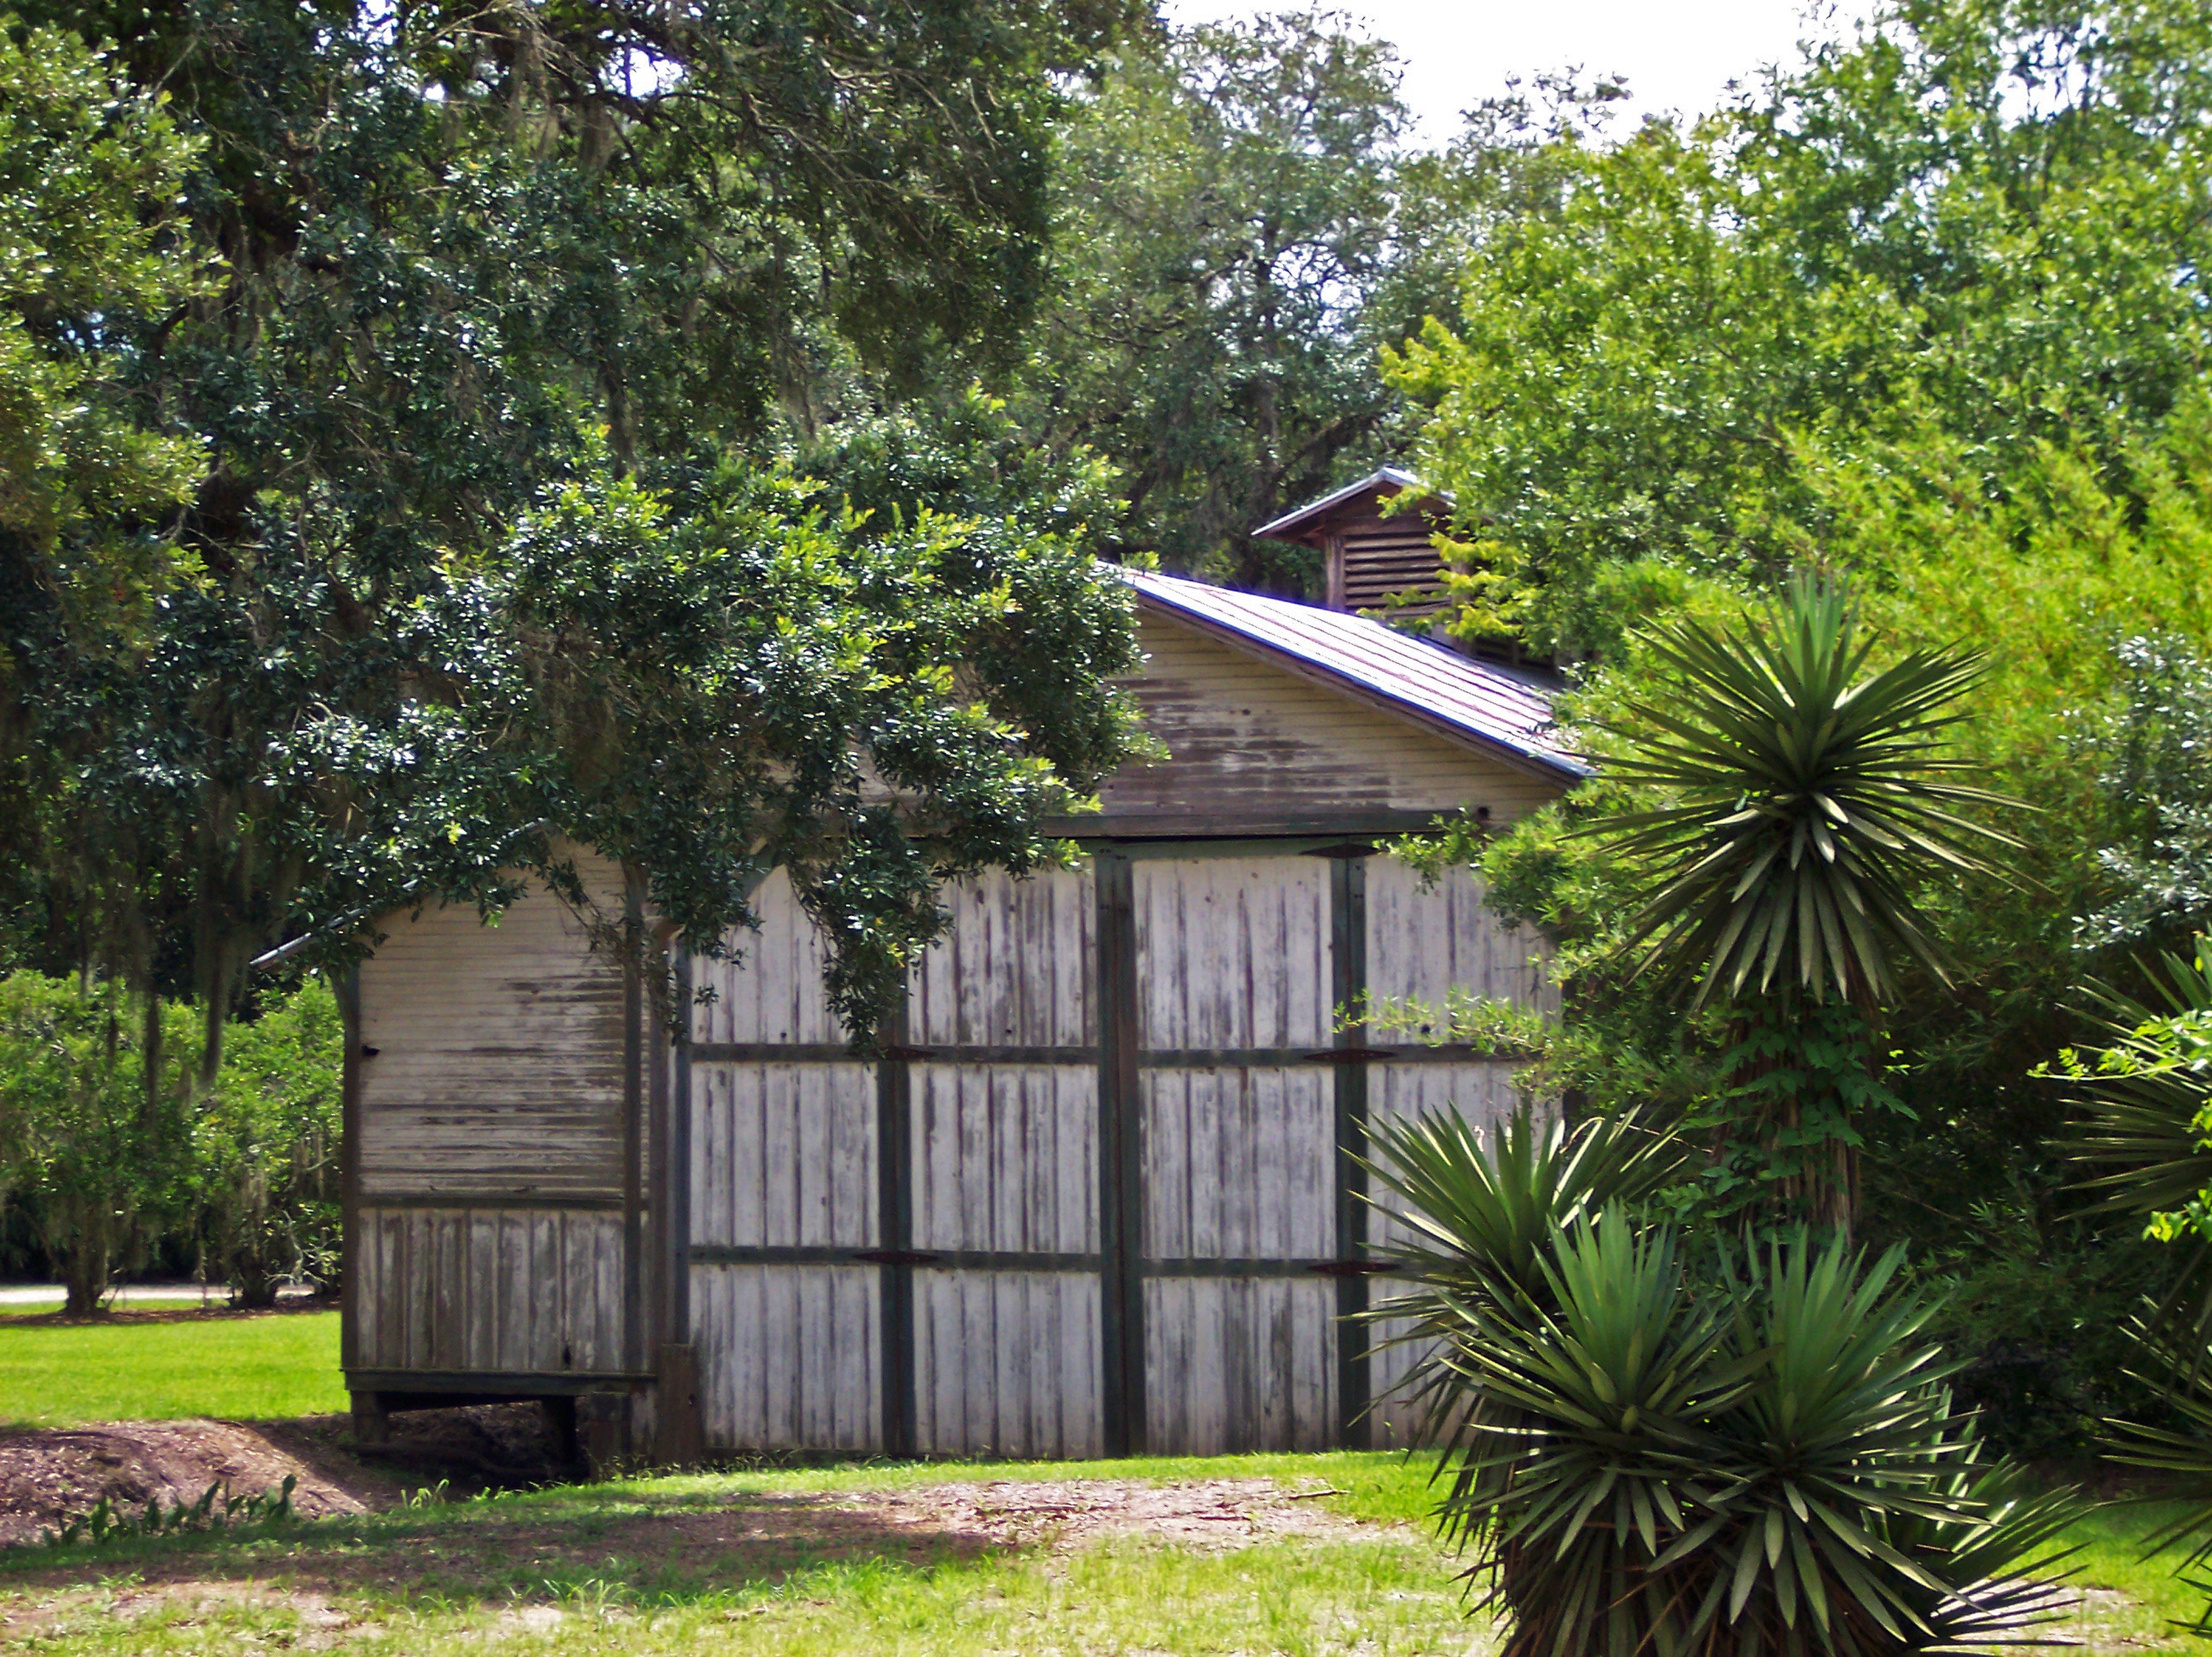
tree, nature, wood, house, building, barn, home, shed, cottage, backyard, property, garden, trees, wooden, estate, yard, real estate, outdoor structure